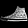
Label: Sneaker